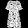
Label: Dress